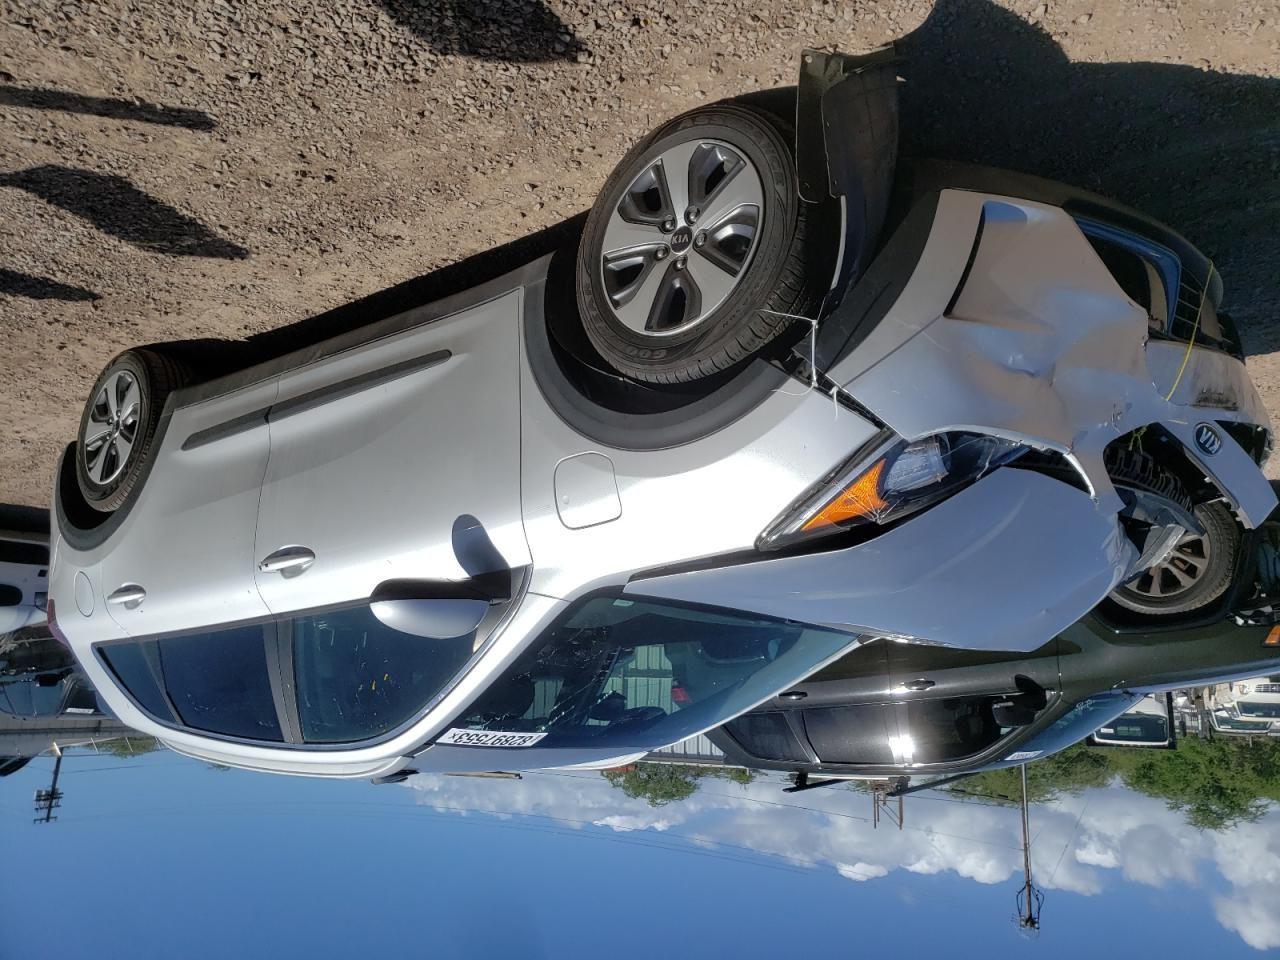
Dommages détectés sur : pare-choc avant, capot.
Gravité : majeur